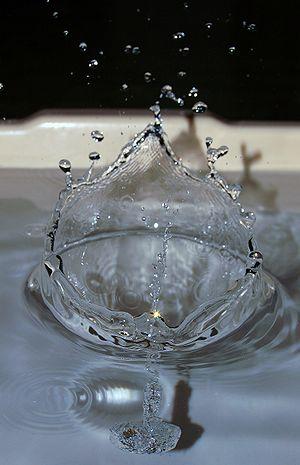
Splash (Physique)